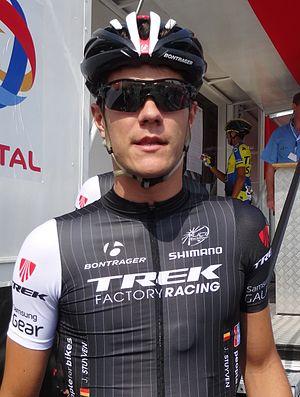
Reportage photographique réalisé le dimanche 27 juillet à l'occasion du départ de la deuxième étape du Tour de Wallonie 2014 à Péronnes-lez-Antoing (Antoing), Belgique.
Jasper Stuyven, né le 17 avril 1992 à Louvain, est un coureur cycliste belge, membre de l'équipe Trek-Segafredo. Il a notamment remporté le Circuit Het Nieuwsblad en 2020 et une étape du Tour d'Espagne 2015.
La saison 2014 de l'équipe cycliste Trek Factory Racing est la quatrième de cette équipe.